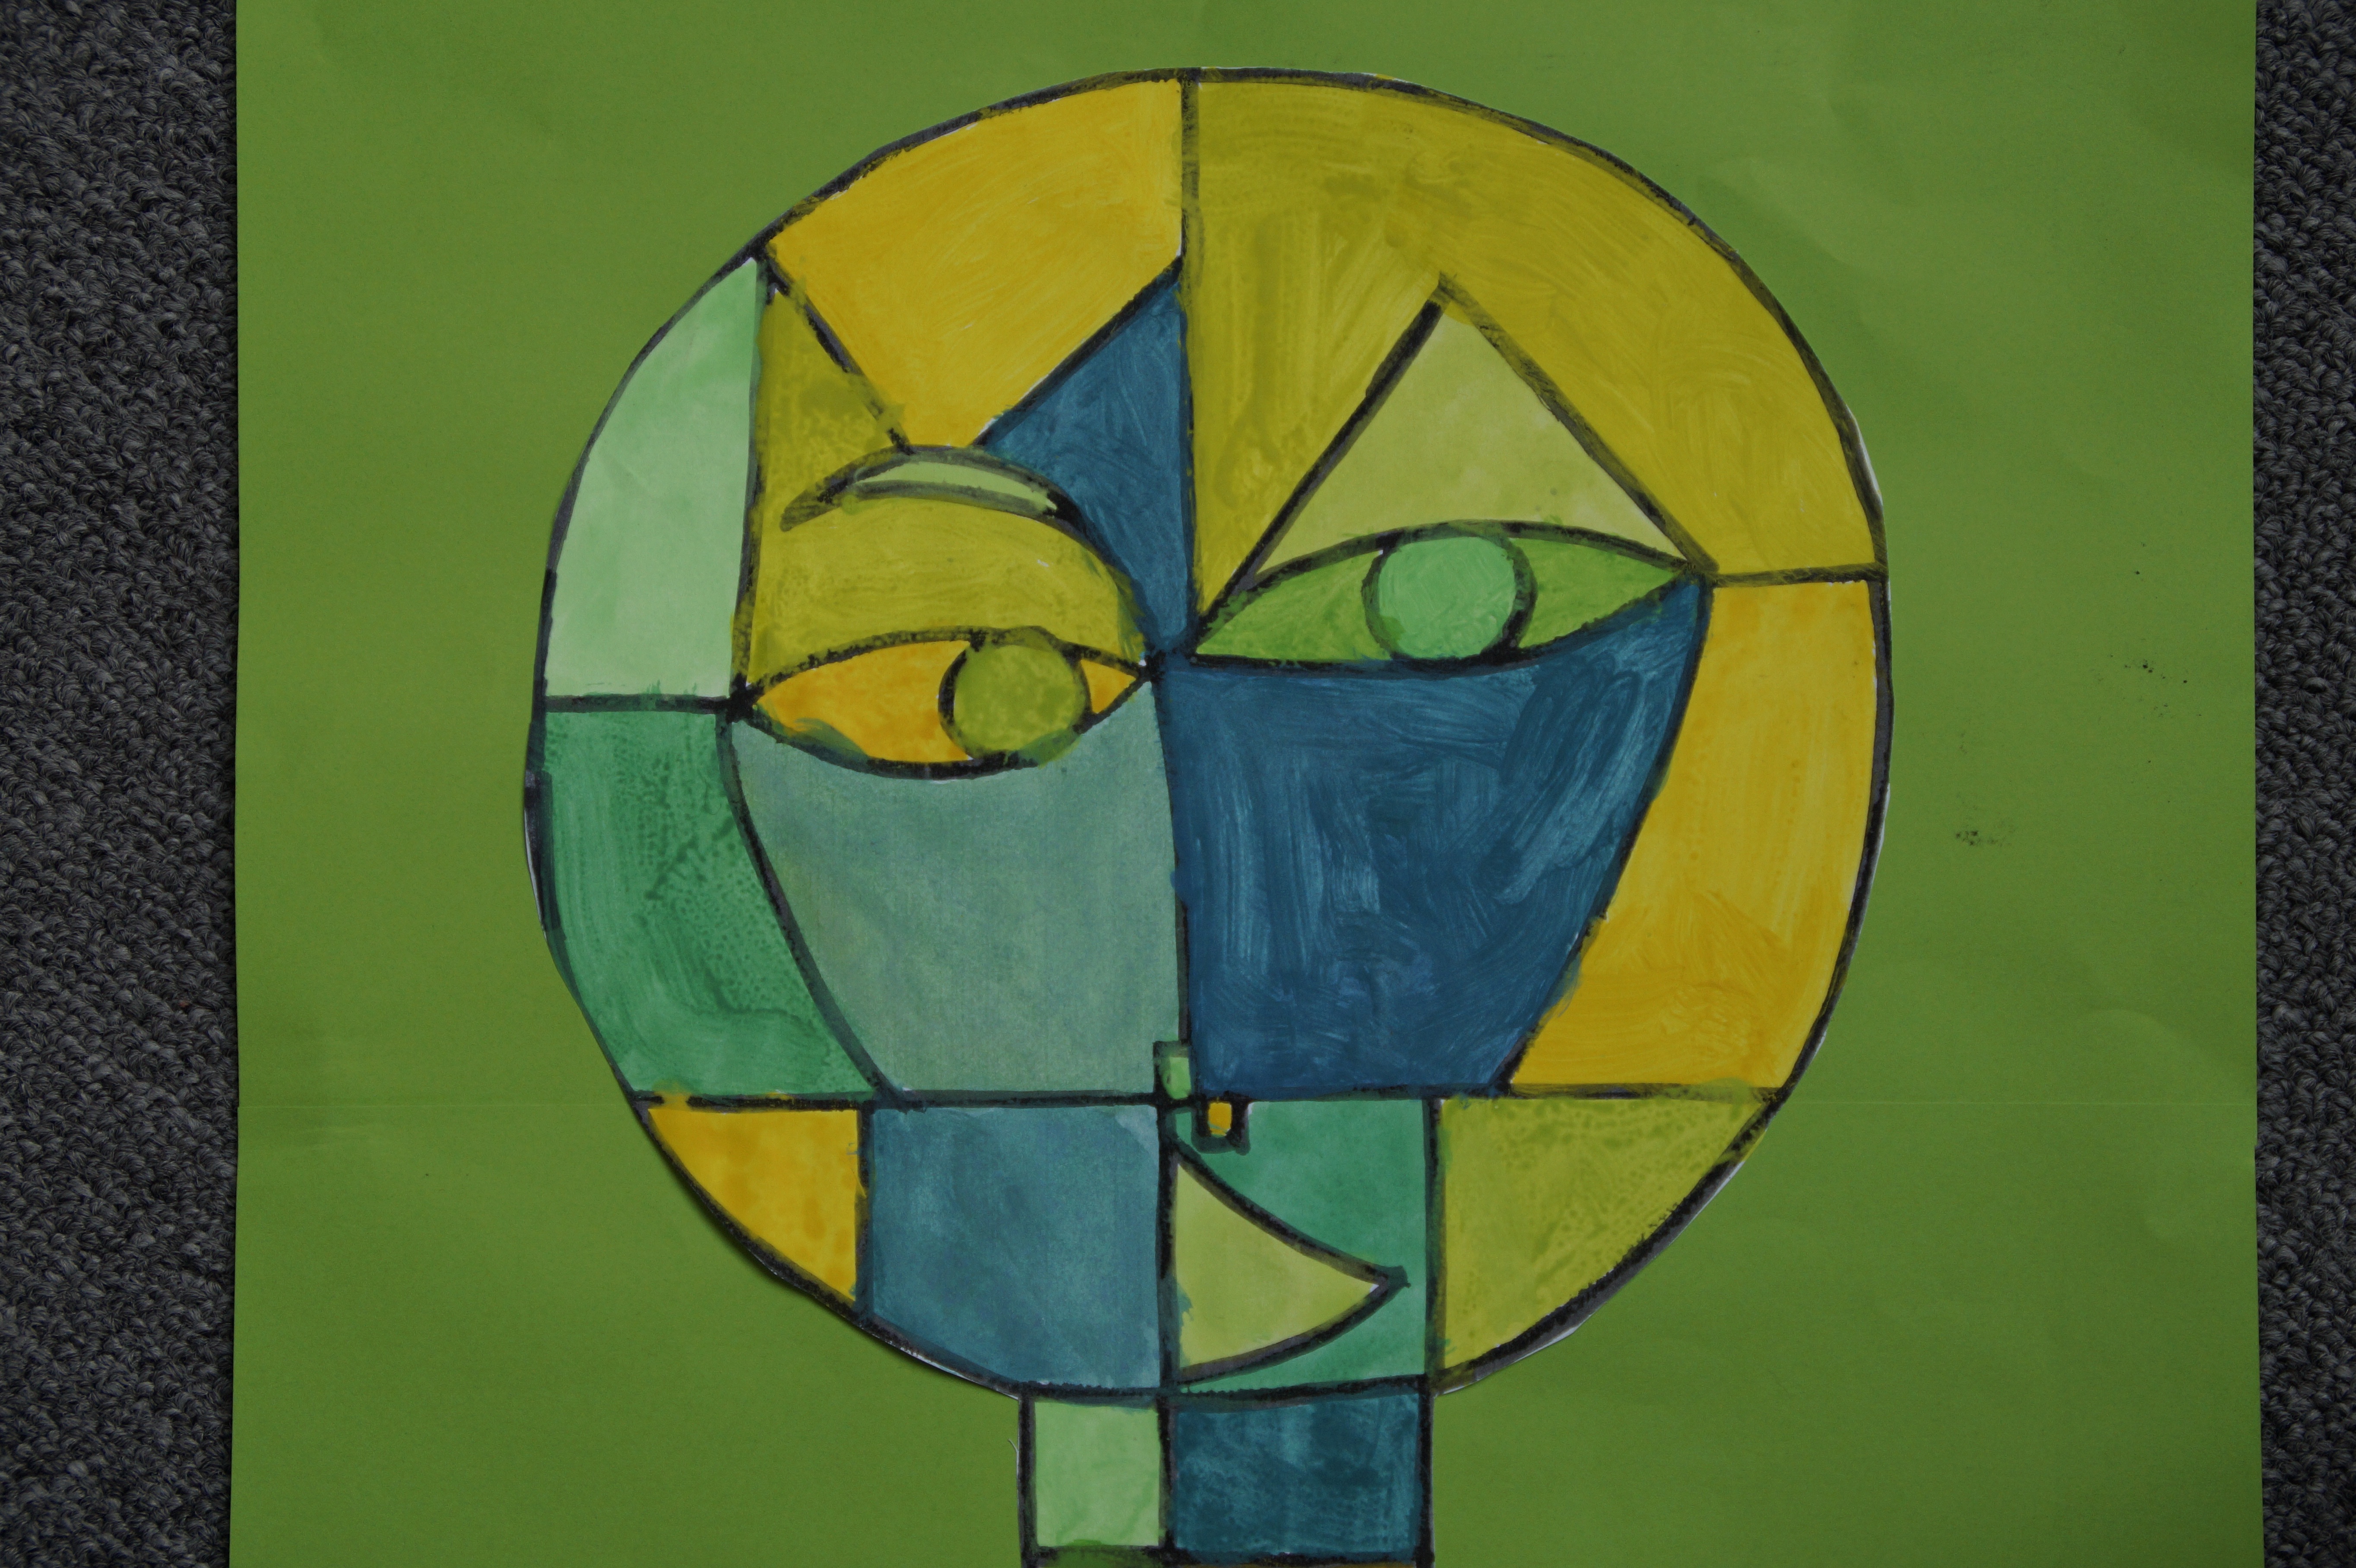
window, glass, color, paint, yellow, material, stained glass, circle, painting, watercolor, art, illustration, symmetry, alienation, school, painted, replica, teaching, modern art, shades of green, imagine, curriculum, art class, acrylic paint, paul klee